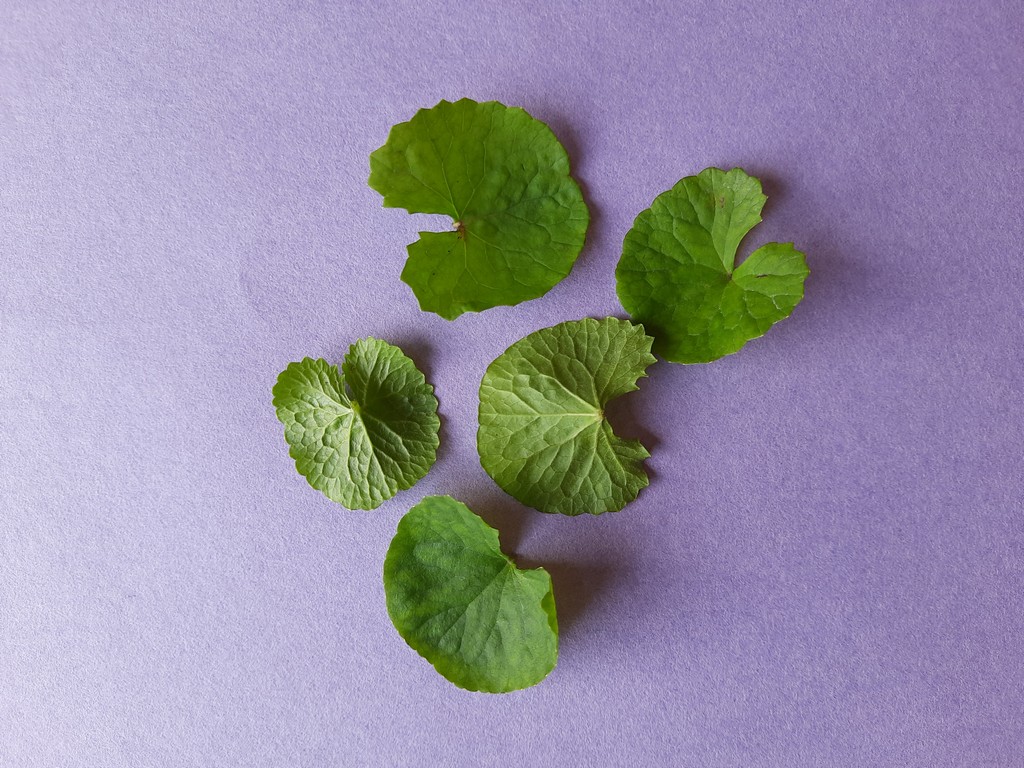
Label: Healthy